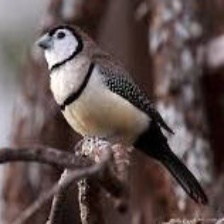
Species: DOUBLE BARRED FINCH
Scientific name: TAENIOPYGIA BICHENOVII
ImageNet parent category: house_finch